Sanford B. Dole

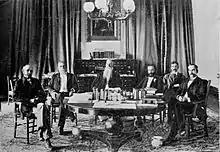
President Dole and the Cabinet of the Republic

Lorrin A. Thurston declined to run for the presidency of the Republic of Hawaii, and Dole ran instead, winning election in 1894. Dole would serve as the first and only elected president of the Republic of Hawaii from 1894 to 1898. His "election" was within a system established by those who had overthrown the monarchy, and voting rights were restricted, largely consolidating power among the elite of American and European descent. Dole in turn appointed Thurston to lead the lobbying effort in Washington, D.C., to secure Hawaii's annexation by the United States.